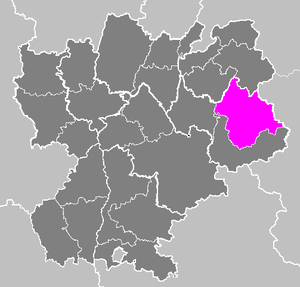
Le Nant Brun est une rivière française du département de la Savoie, en région Auvergne-Rhône-Alpes, et un affluent gauche du doron de Belleville, c'est-à-dire un sous-affluent du Rhône par le doron de Bozel et l'Isère.
Le Doron des Allues est une rivière française, affluent gauche du Doron de Bozel, et donc sous-affluent du Rhône par l'Isère. Le Doron des Allues coule en région Auvergne-Rhône-Alpes, dans le département de la Savoie.
Le torrent d'Eau Rousse est un cours d'eau situé en France dans le département de la Savoie en région Auvergne-Rhône-Alpes.